Robbie Knievel

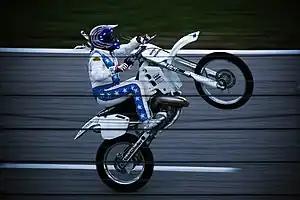
Knievel performing a wheelie at Texas Motor Speedway in 2008

Robert Edward Knievel II (May 7, 1962 – January 13, 2023) was an American motorcycle jumping stunt performer. He had also used the stage name Kaptain Robbie Knievel.